Hillhouse Avenue

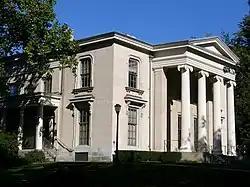
Skinner House, Town and Davis, 1832

Hillhouse Avenue is a street in New Haven, Connecticut, famous for its many nineteenth century mansions, including the president's house at Yale University. Both Charles Dickens and Mark Twain described it as "the most beautiful street in America". Much of the avenue is included in the Hillhouse Avenue Historic District, which extends to include houses on adjacent streets.